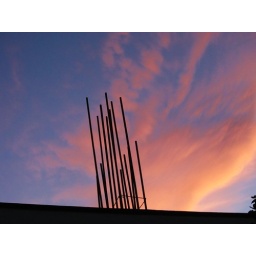
a dramatic sky in Bangalore, shot taken below and up at our roof terrace